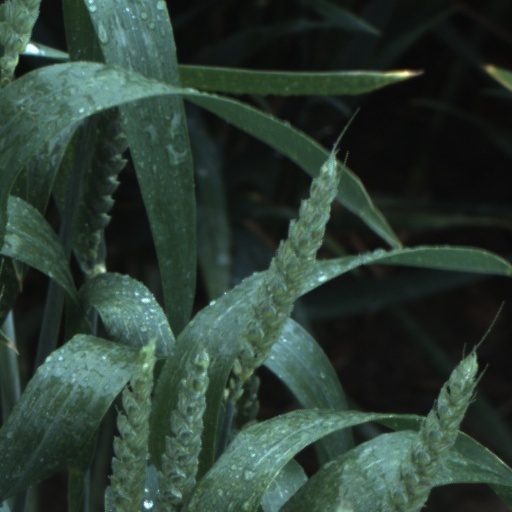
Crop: wheat